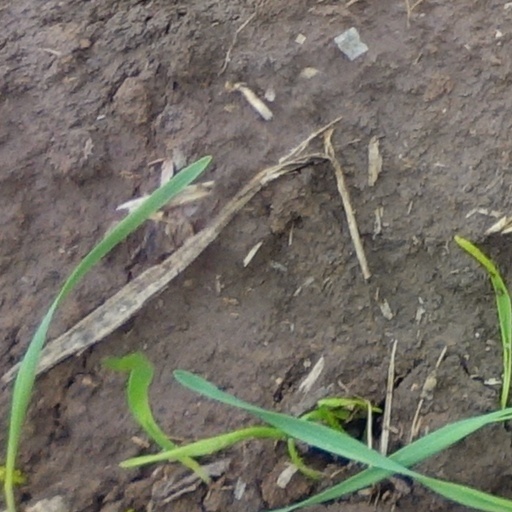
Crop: wheat